Mamak stall

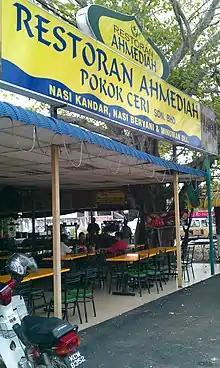
A mamak stall in Alor Setar, Kedah, Malaysia

Mamak stalls are indoor and open-air food establishments found in Southeast Asia, especially in Malaysia and Singapore, that typically serve food derived from Indian Muslim and Pakistani cuisines, unique to the region.